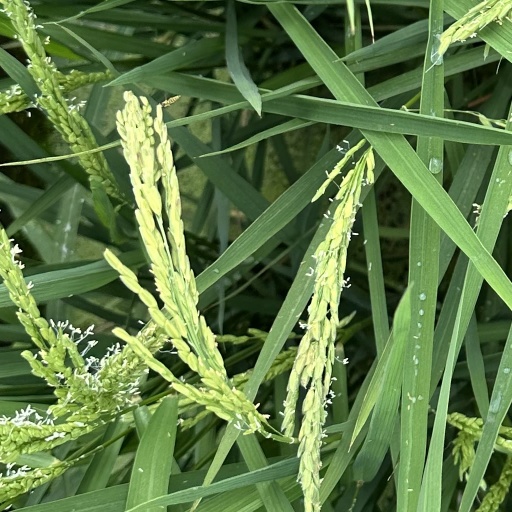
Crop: rice